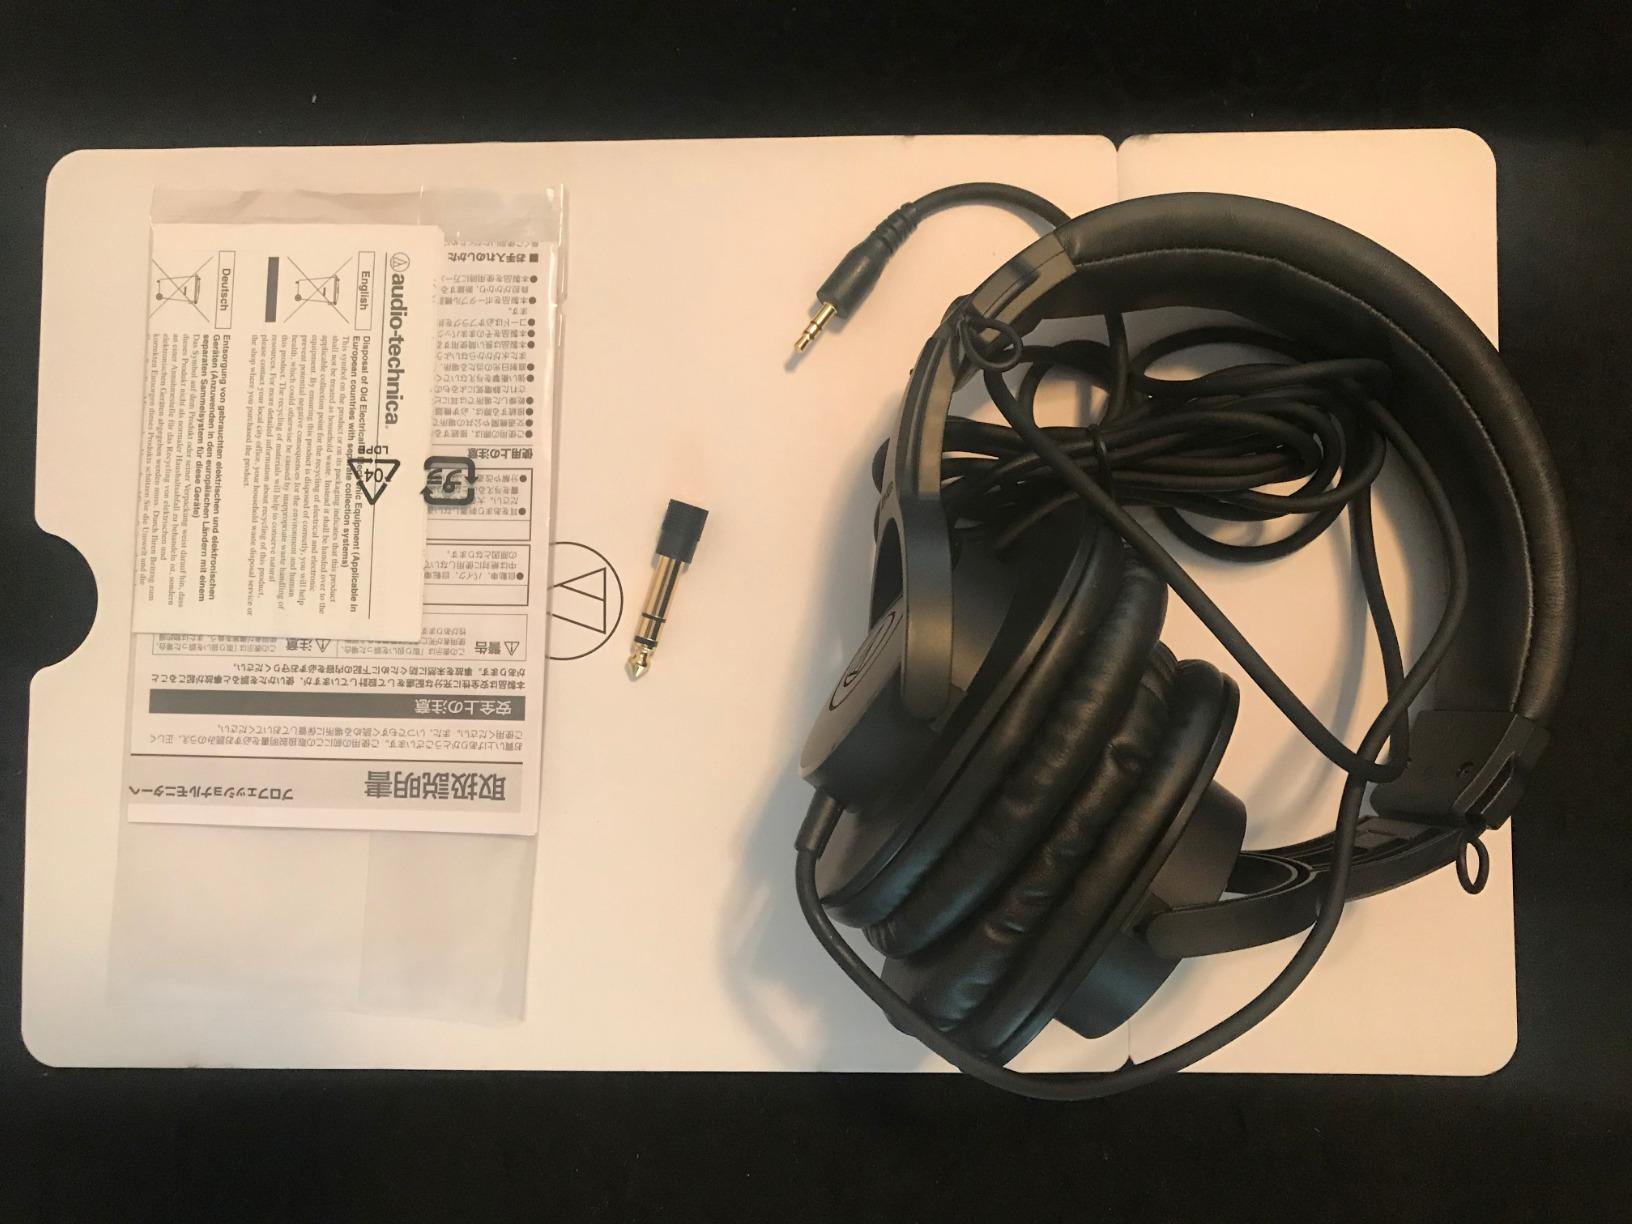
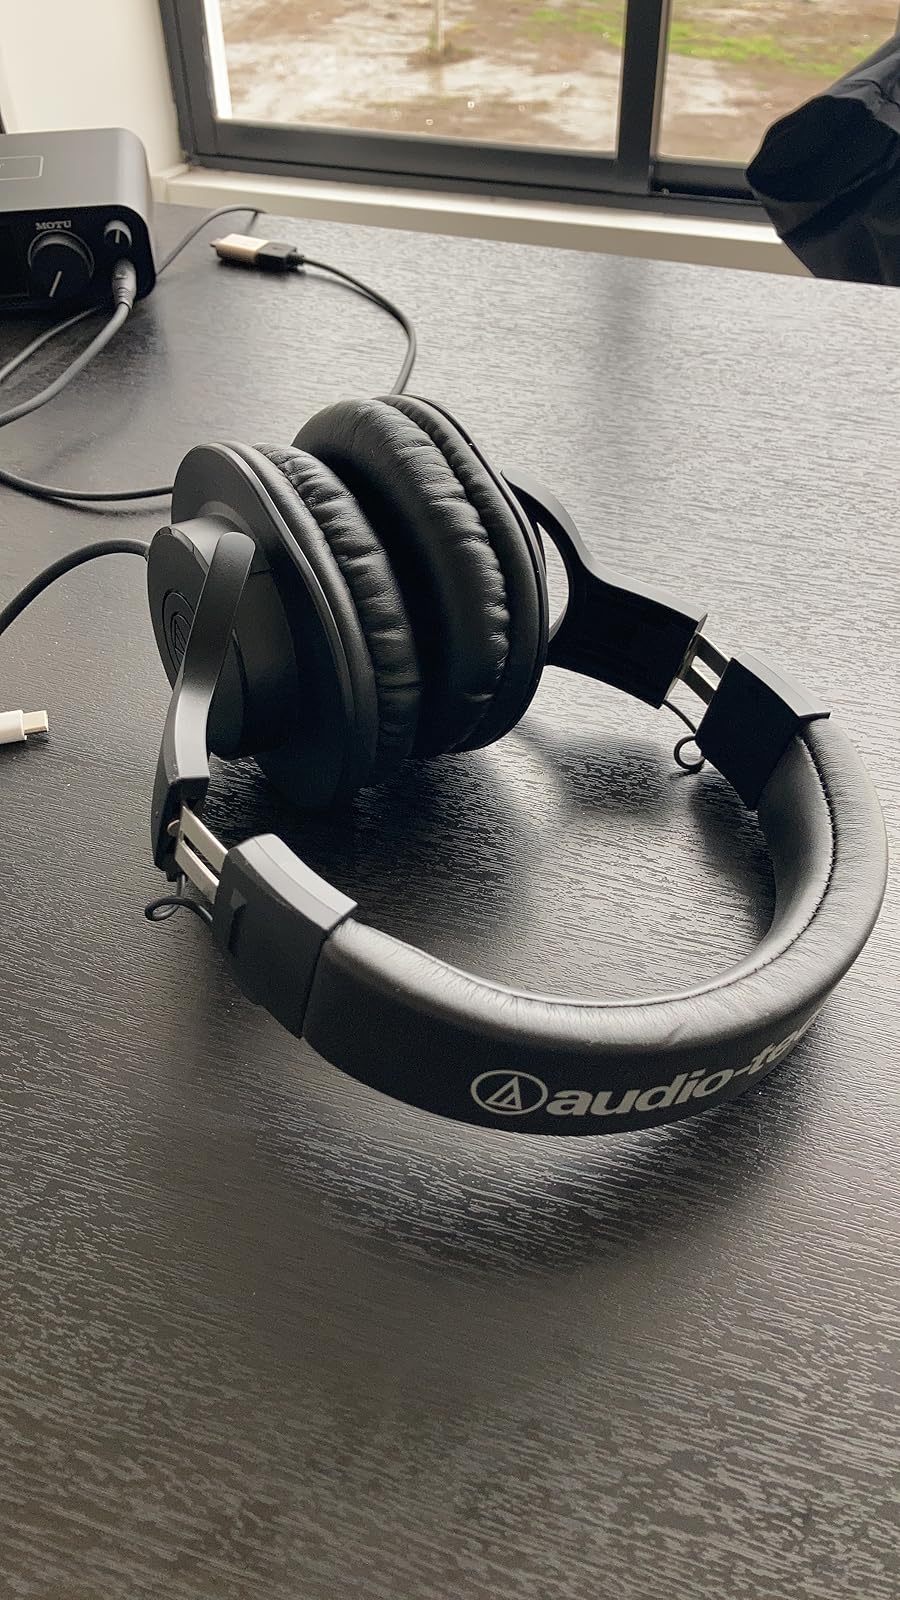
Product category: headphones
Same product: yes